Shanmuganathi Dam

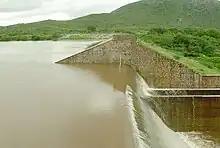
Shanmuganathi Dam

The Shanmuganathi Dam is built across the Shanmugha River near Rayapanpatty, in the Theni district of Tamil Nadu, southern India. It provides water for irrigation for the dry lands such as Pusarikoundan patti, Appipatti, SukkangalPatti, Vellaiammalpuram, Odaipatti and Sepalakottai of the Theni district. The dam is situated at the foot hill of Meghamalai mountain range just 4 km from Rayapanpatty Village near Uthamapalayam, and just 2km from Anaipatty village.